Chu Yiu-ming

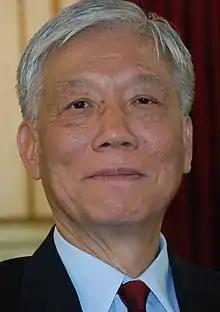
Chu Yiu-ming

Chu Yiu-ming (born 10 January 1944) is a Hong Kong minister of Chai Wan Baptist Church. He is one of the founders of the Occupy Central campaign for universal suffrage in the 2017 Hong Kong Chief Executive election.